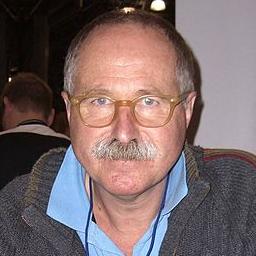
Age: 58